Australia Day

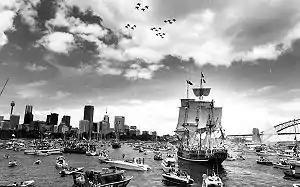
Sydney Harbour, 26 January 1988

The idea of a national day to be celebrated on 26 January was slow to catch on, partly because of competition with Anzac Day. Victoria adopted 26 January as Australia Day in 1931, and by 1935, all states of Australia were celebrating 26 January as Australia Day (although it was still known as Anniversary Day in New South Wales). The name "Foundation Day" persisted in local usage.